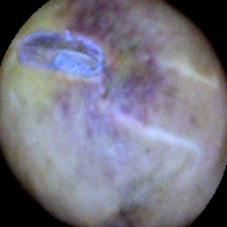
Label: Spotted